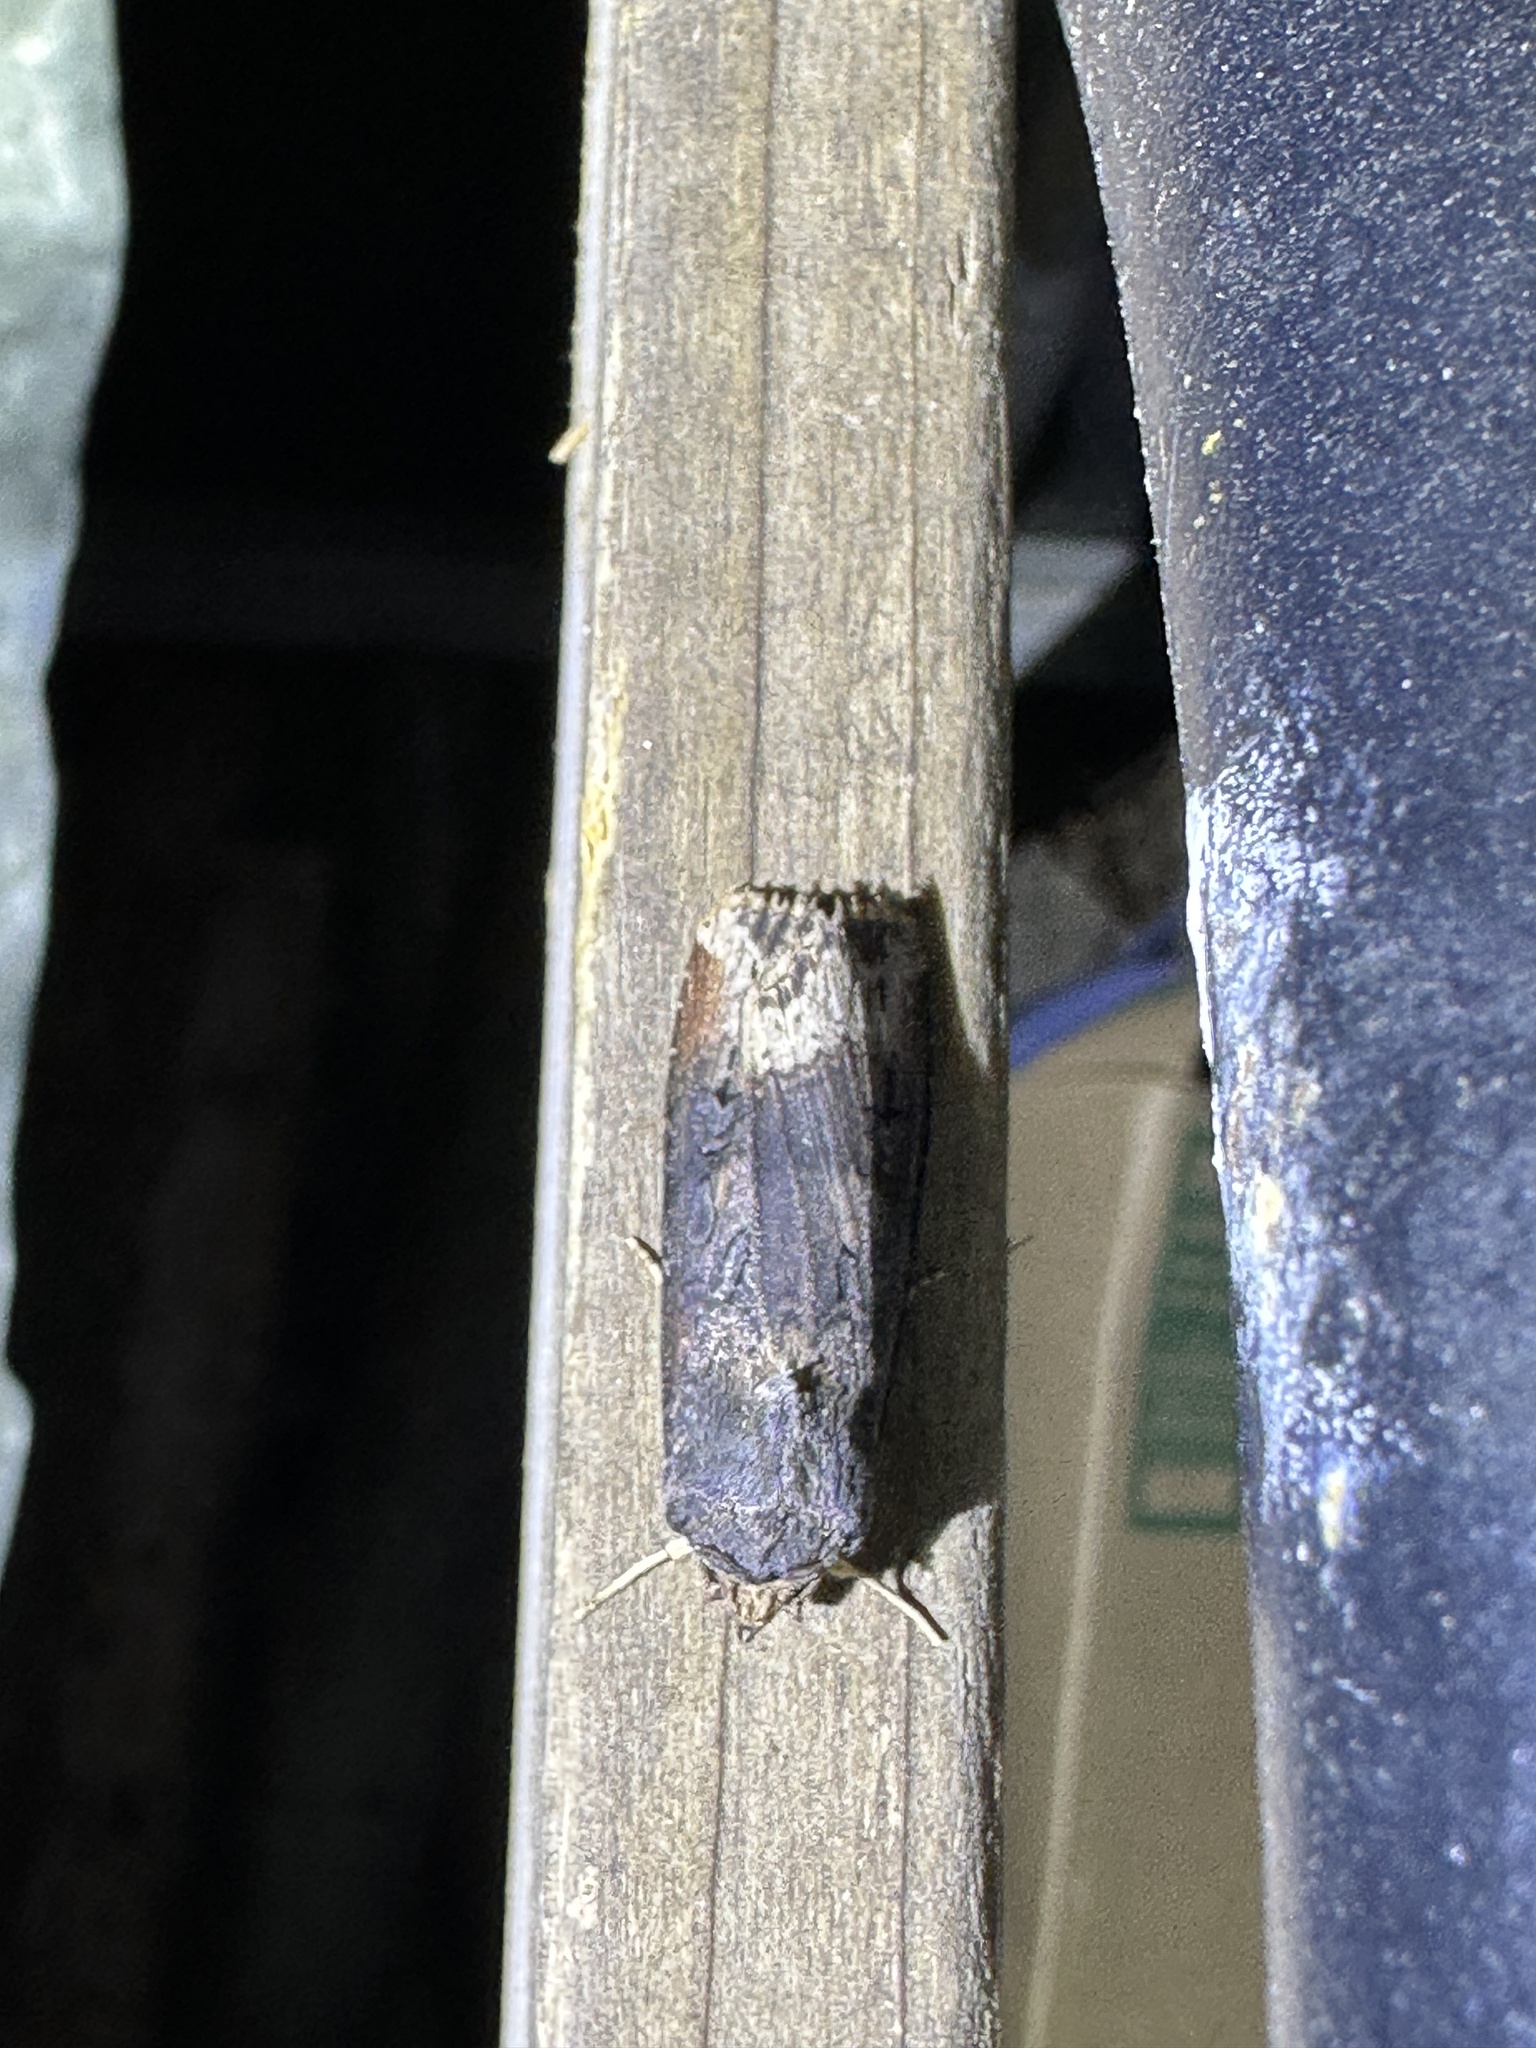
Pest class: cutworms